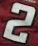
Number: 2